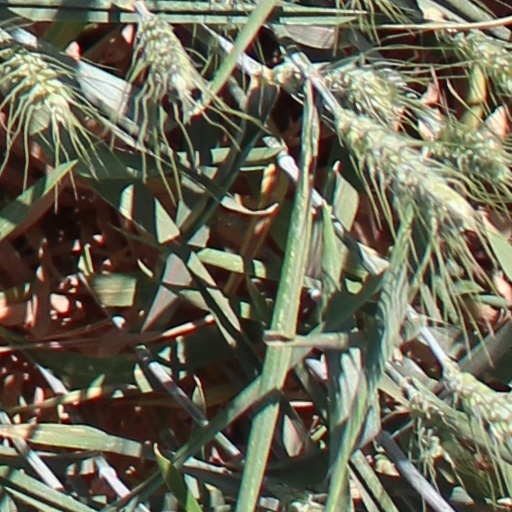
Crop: wheat